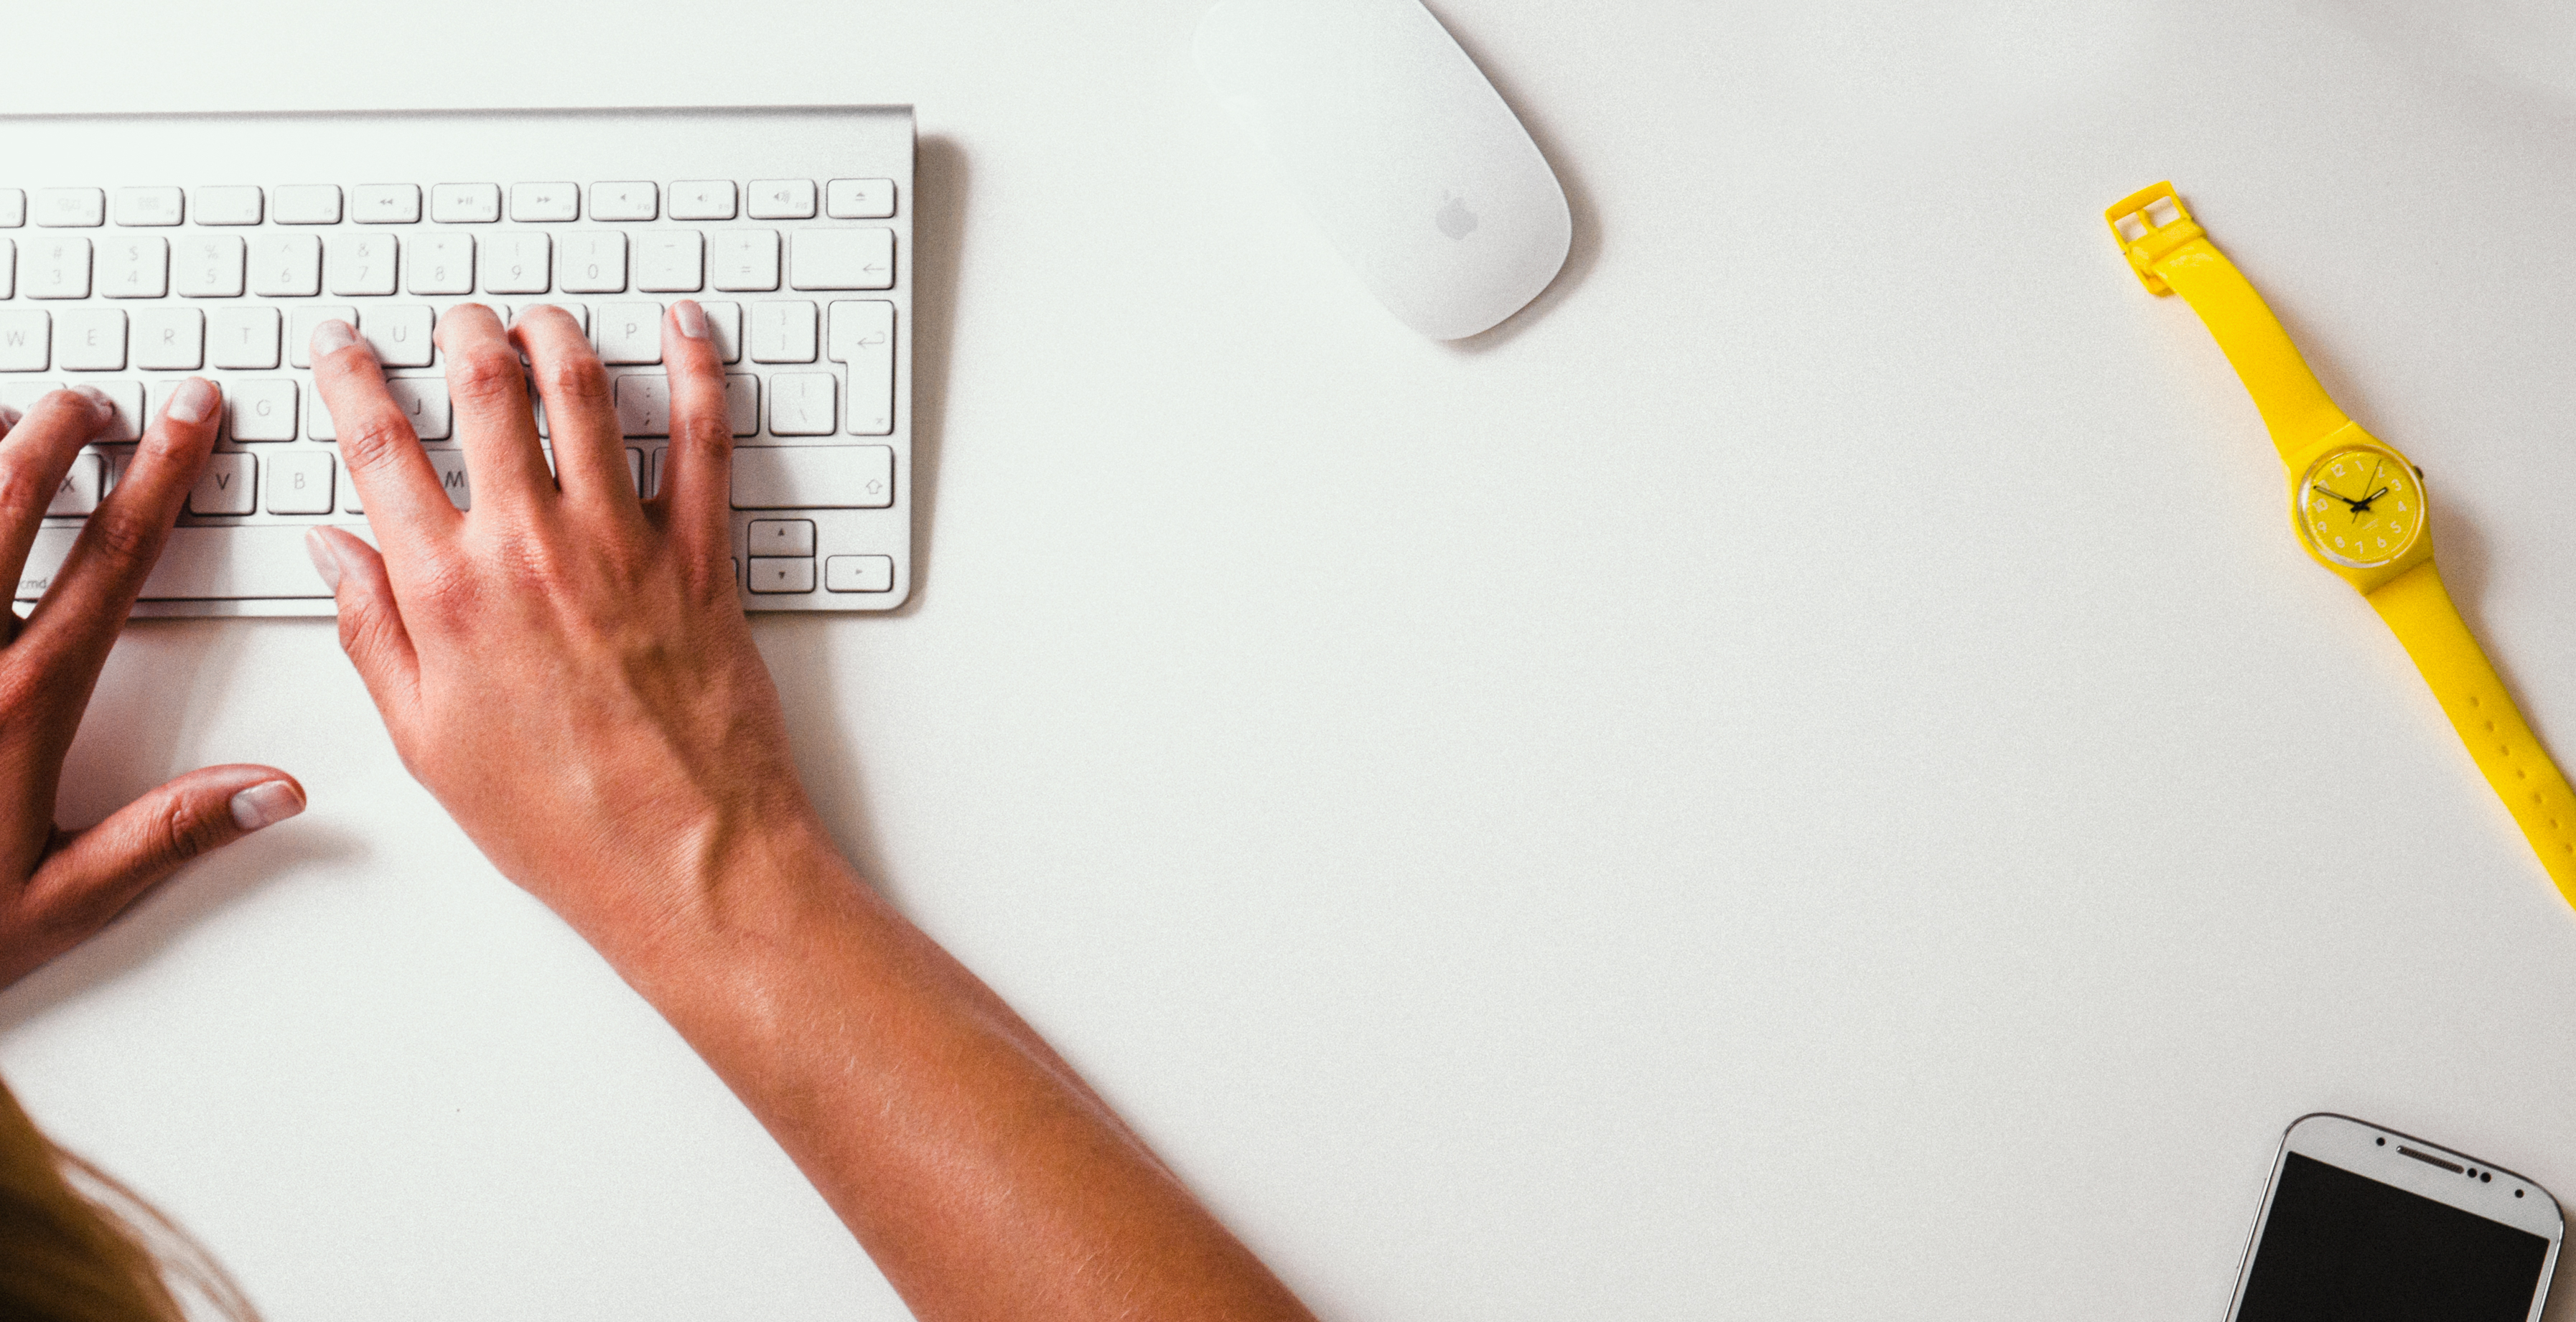
desk, writing, watch, hand, typing, working, keyboard, finger, writer, write, wristwatch, glasses